Butmir culture

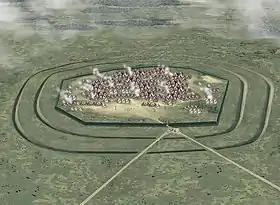
Okolište settlement, reconstruction

Prominent Butmir culture sites include Butmir (Sarajevo), Kraljevine (Novi Šeher), Obre II (Kakanj), Nebo (Travnik), Crkvina (Turbe), Okolište (Visoko), and Brdo (Kiseljak).